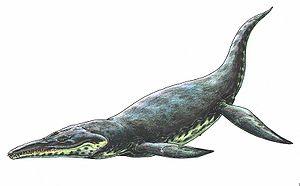
Kronosaurus, « lézard de Cronos », est un genre éteint de Pliosauroidea. Il était parmi les plus grands pliosaures connus et a été nommé d'après le père des dieux grecs, Kronos. Il vivait pendant le Crétacé inférieur durant l'Aptien et l'Albien, soit il y a environ entre ≃125,0 et 100,5 millions d'années.
Carthago est une série de bande dessinée fantastique française en dix épisodes prévus actuellement, dessinée par Éric Henninot et écrite par Christophe Bec, éditée à partir de mars 2007 par Les Humanoïdes Associés.
Cette liste de Plésiosaures est une liste complète des différents genres classés dans l'ordre des Plesiosauria, en excluant les termes vernaculaires. Cette liste inclut tous les genres reconnus et acceptés, mais aussi les genres aujourd'hui considérés comme invalides, douteux, ou qui ne sont pas formellement publiés, ainsi que les « synonyme Junior » et les genres qui ne font plus partie des Plésiosaures.